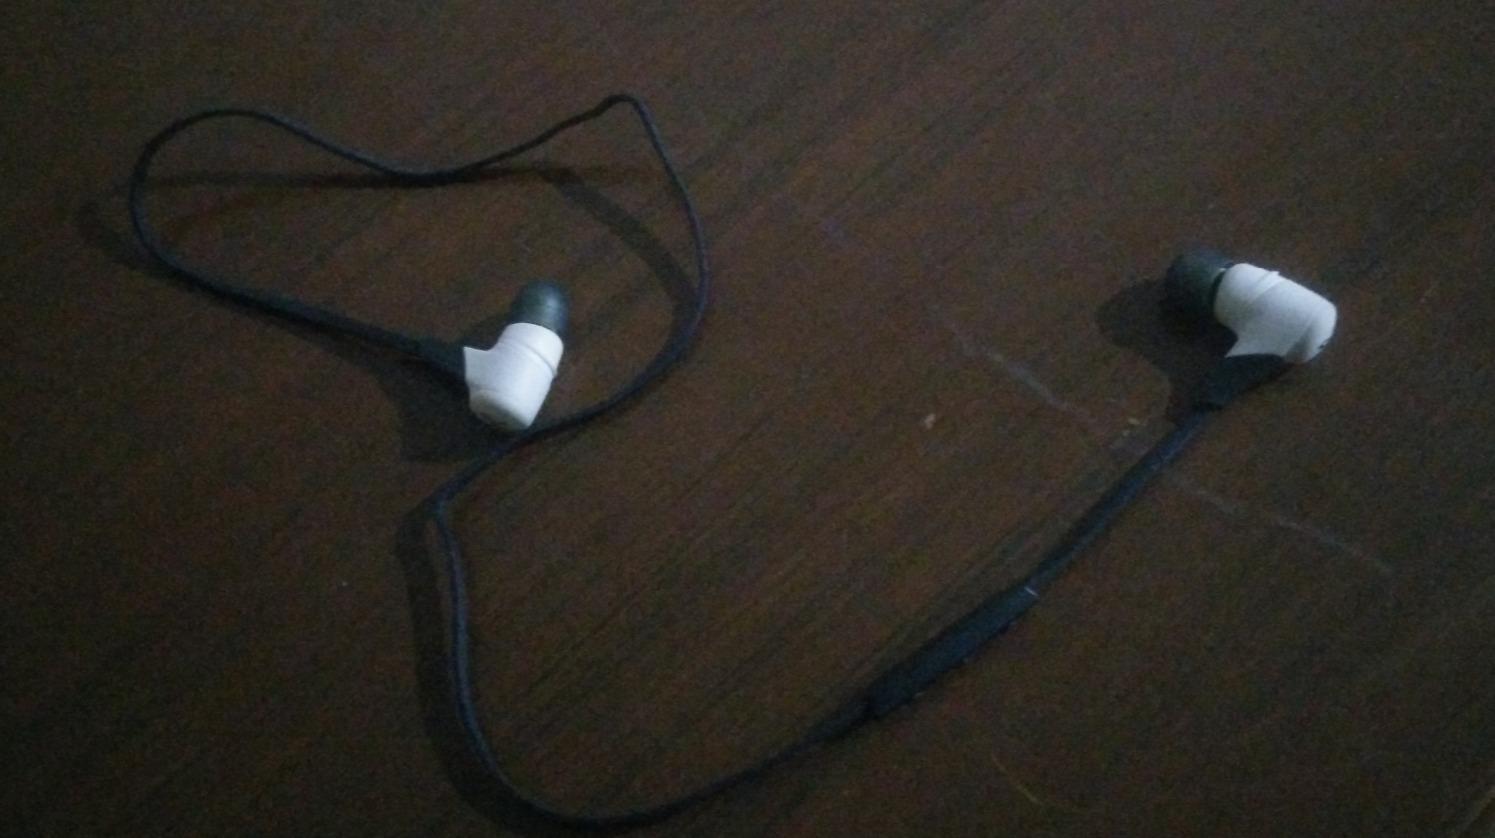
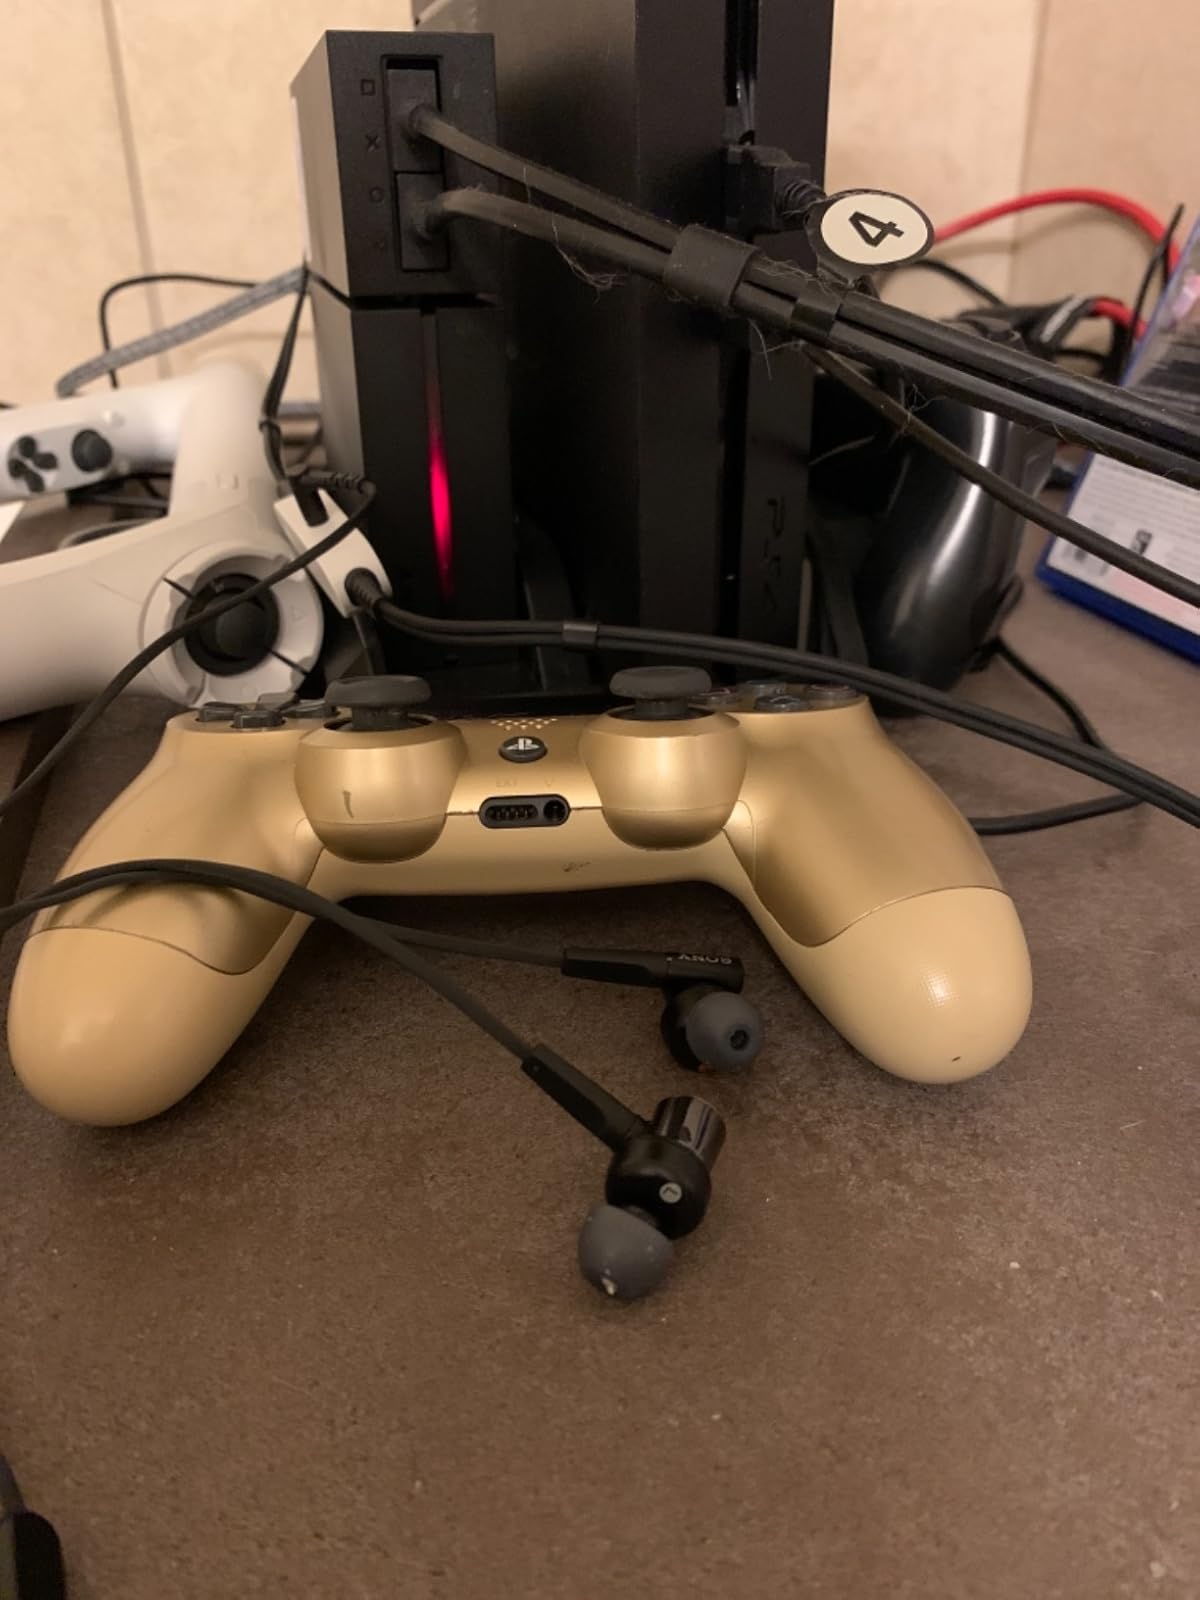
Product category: headphones
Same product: no